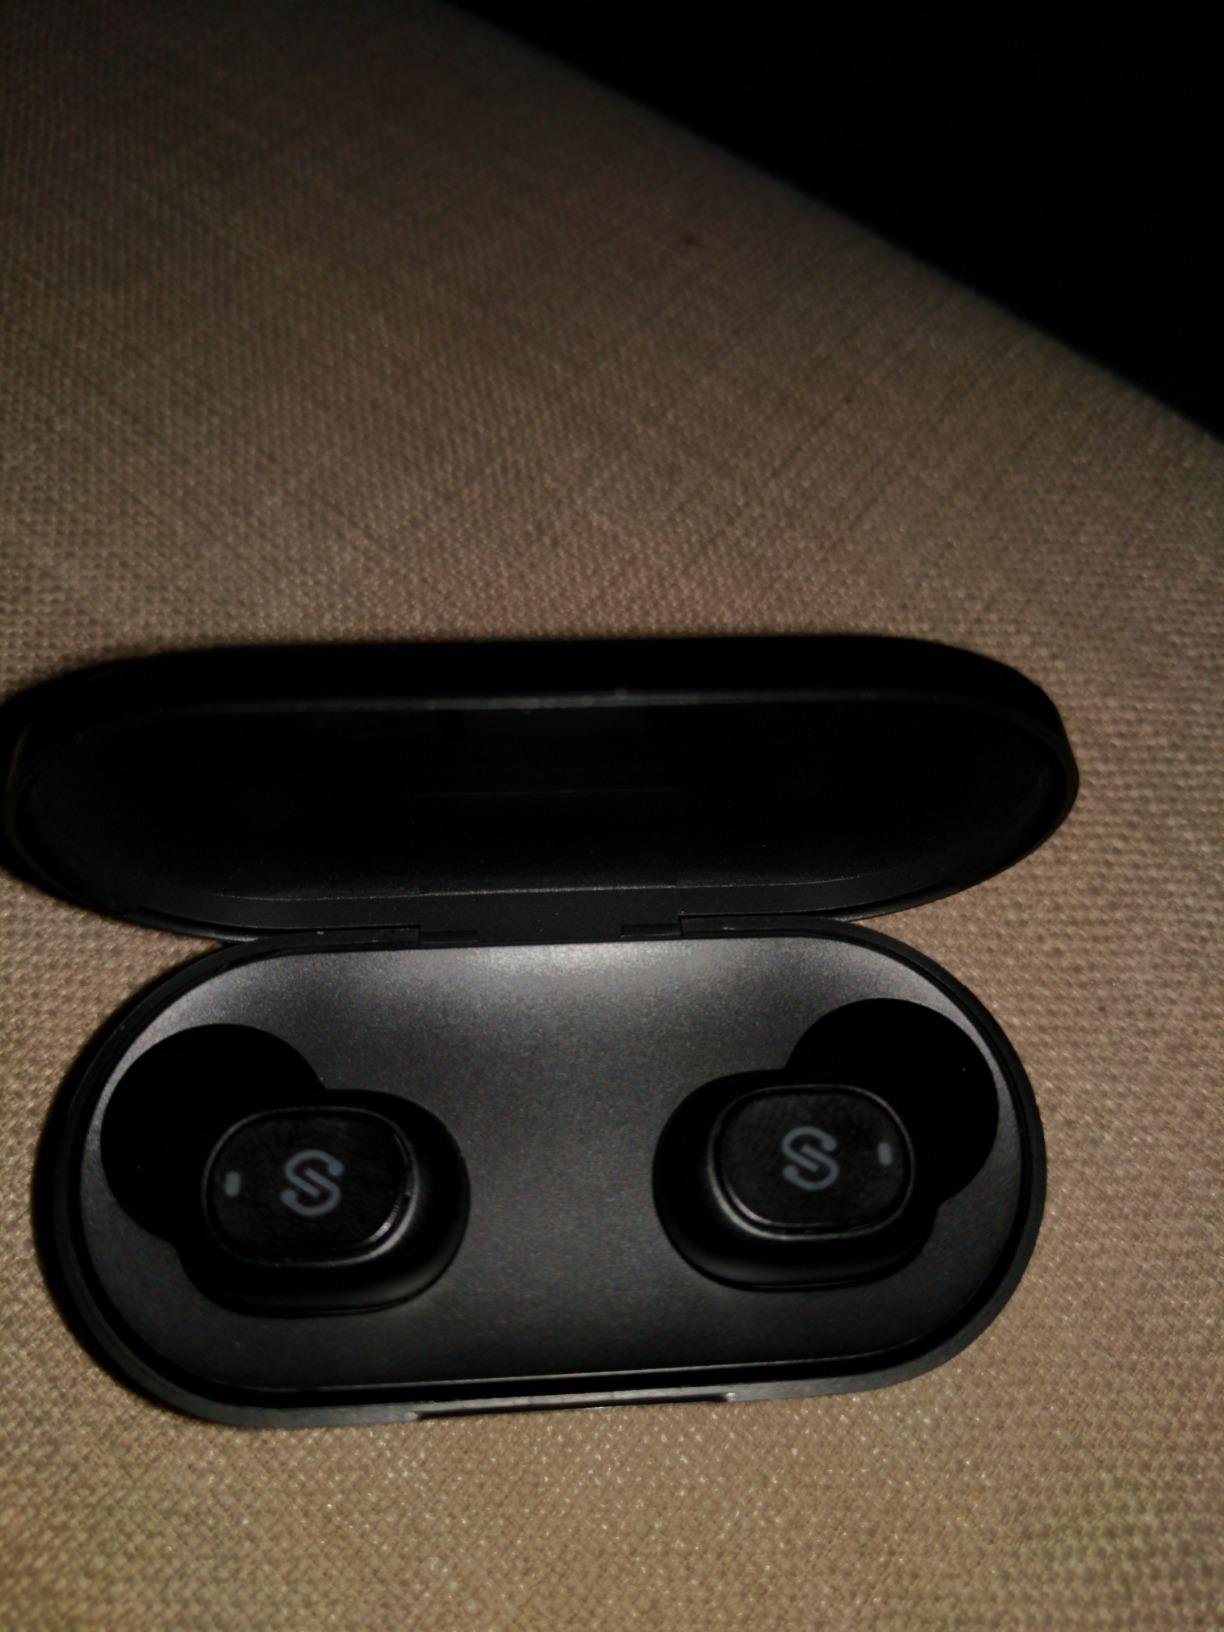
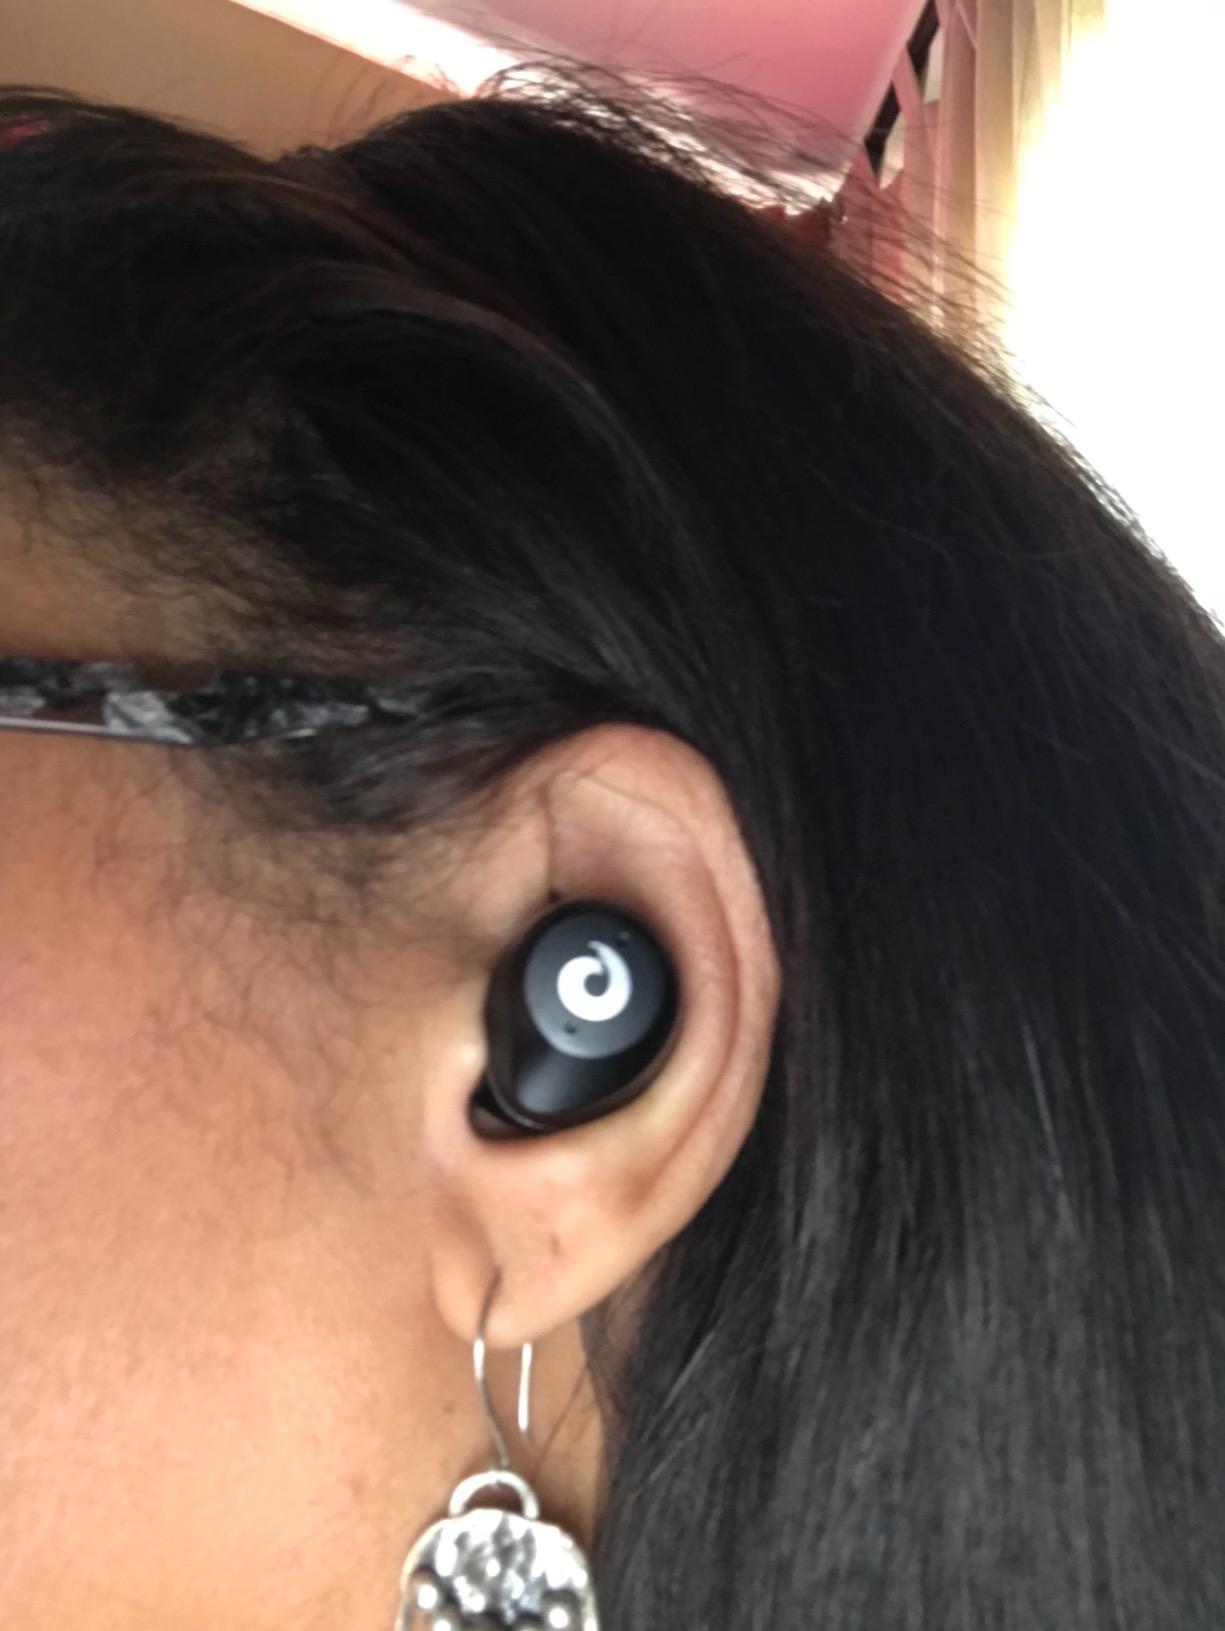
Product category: earbuds
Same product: no